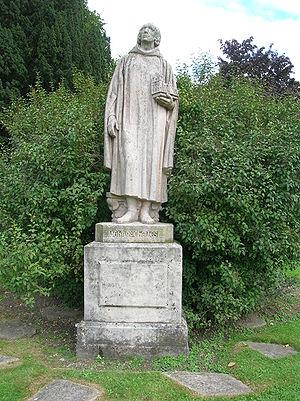
Cet article recense les œuvres d'art dans l'espace public en Seine-et-Marne, en France.
Chelles est une commune française située dans le département de Seine-et-Marne, en région Île-de-France et faisant partie de l'agglomération parisienne.
Jehan de Chelles est un architecte français ayant vécu au XIIIᵉ siècle. Il est né dans la paroisse Saint-André de Chelles.